S. Samuel DiFalco

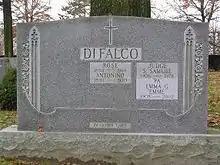
The gravesite of Judge DiFalco

Born in Italy, DiFalco was a Democrat who attempted a run for State Assembly in 1935. He became a justice of the New York Supreme Court in 1949, and was later elected to New York Surrogate Court. DiFalco was a member of Tammany Hall. In the 1967 constitutional convention, DiFalco successfully opposed an effort to abolish the surrogate court and merge its jurisdiction into the state supreme court. In May 1976, he was indicted along with Justice Irving H. Saypol on official misconduct charges in an alleged scheme to obtain appraisal and auction commission funds for Saypol's son; the charges were dismissed. In February 1978, DiFalco was again indicted, this time for criminal contempt in connection with stating to a grand jury that he could not remember having spoken to an assistant about arranging favorable rulings for his son's law firm. Before the case went to trial, DiFalco died of a heart attack at age 71 while dining with friends at the Columbus Club in Manhattan. He was survived by his wife Emma and his two children, Anthony and Elisa. DiFalco was interred at Gate of Heaven Cemetery, Hawthorne, N.Y.